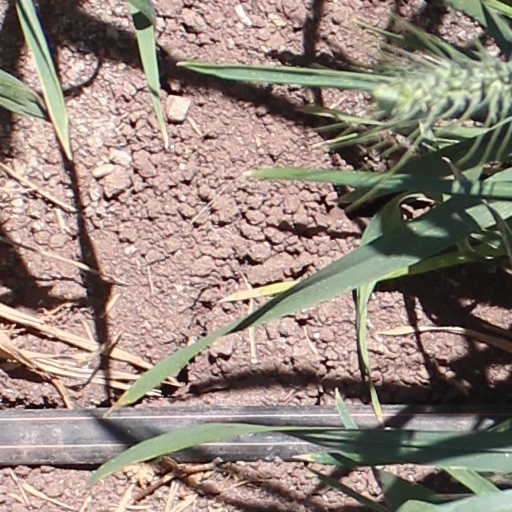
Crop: wheat